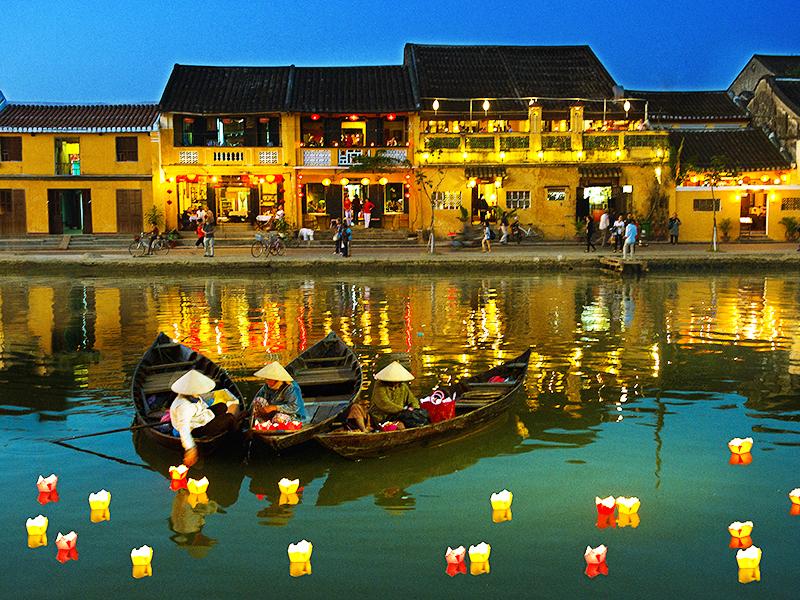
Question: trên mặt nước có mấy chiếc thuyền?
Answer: có ba chiếc thuyền trên mặt nước